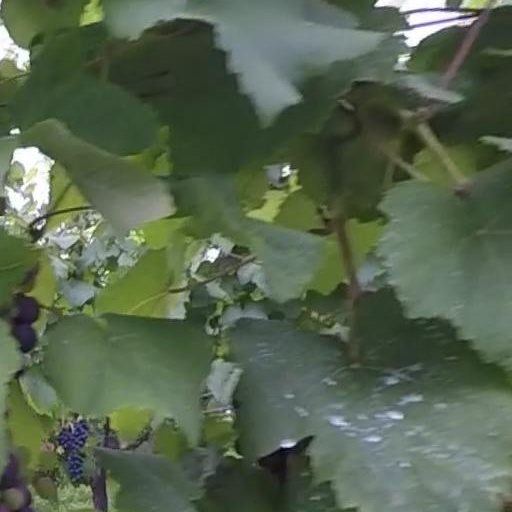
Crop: grape